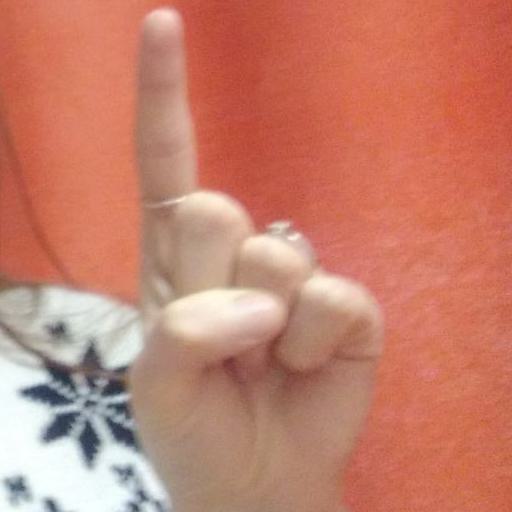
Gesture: one